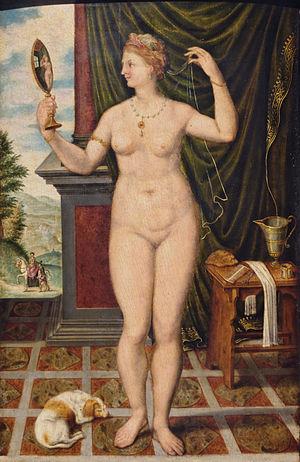
Vénus au miroir. Huile sur bois (54 X 34 cm). Anomyme, École de Fontainebleau. - Musée Ursulines Mâcon. Inv A 700. Legs Havard 1923
Le musée des Ursulines est un musée d'art et d'archéologie situé dans l'ancien couvent des Ursulines à Mâcon depuis 1968. Rénové en 1992, il est labellisé musée de France, au sens de la loi nᵒ 2002-5 du 4 janvier 2002.
Vénus est la déesse de l'amour, de la séduction, de la beauté féminine dans la mythologie romaine. Elle a été assez tôt assimilée à la déesse grecque Aphrodite.
Un miroir est un objet possédant une surface suffisamment polie pour qu'une image s'y forme par réflexion et qui est conçu à cet effet. C'est souvent une couche métallique fine, qui, pour être protégée, est placée sous une plaque de verre pour les miroirs domestiques.